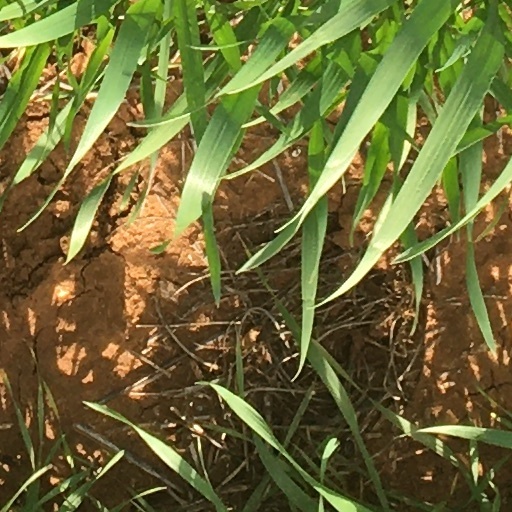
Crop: wheat